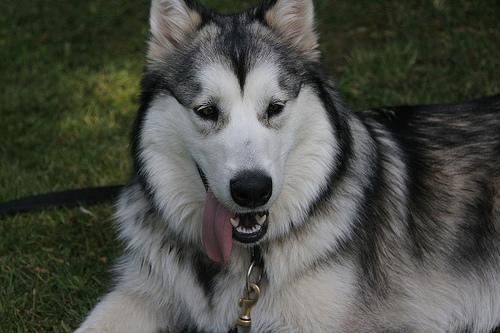
malamute